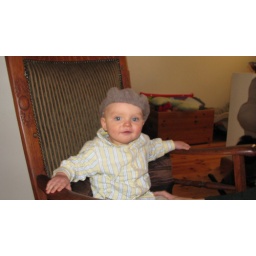
He loves sitting in the rocking chair by himself!